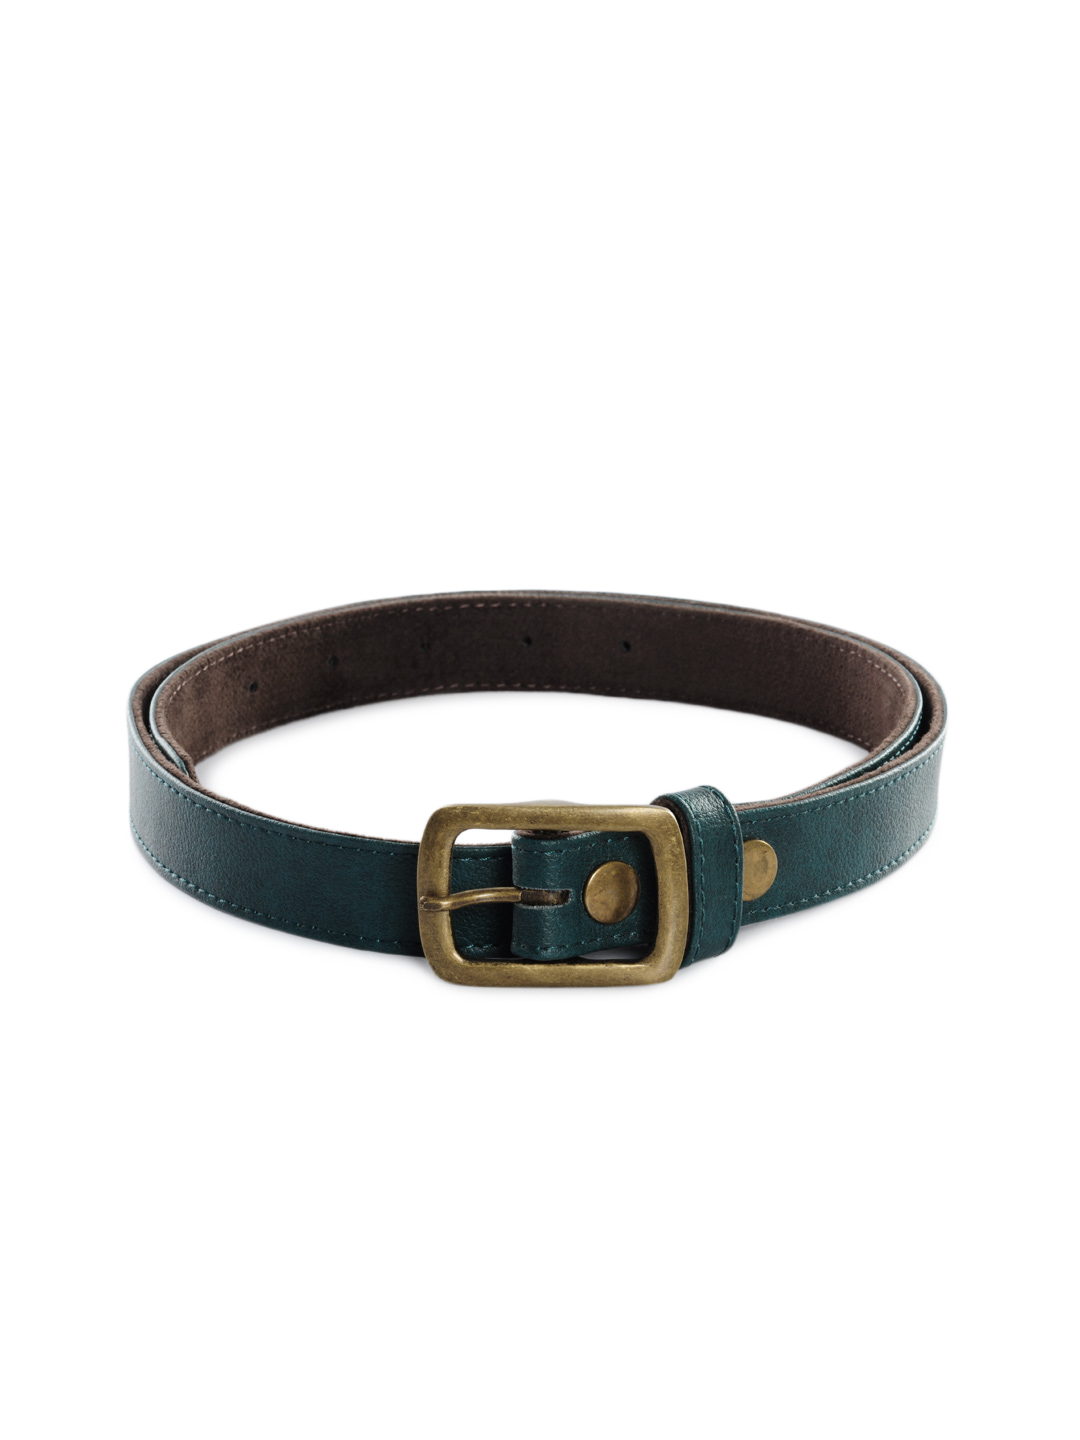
Baggit Women Princy Taj Teal Belt
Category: Accessories / Belts / Belts
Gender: Women
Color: Teal
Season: Winter 2015
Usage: Casual